Wintergreen Cemetery

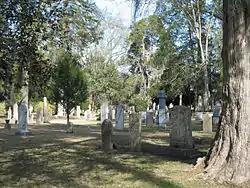

Wintergreen Cemetery is a historic cemetery in Port Gibson, Mississippi. It was added to the National Register of Historic Places on July 22, 1979. It is located at East Greenwood Street.